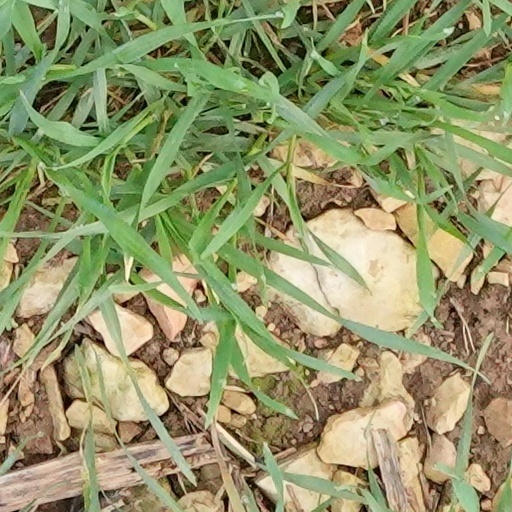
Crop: wheat